Unstoppable Gorg

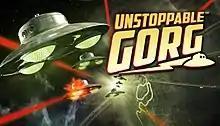

Unstoppable Gorg is a tower defense game developed by Futuremark and released on Windows, OS X and iPad on January 19, 2012. In the game, visually inspired by vintage science fiction movies from the 1950s, the player must protect human settlements against armies of alien invaders.